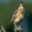
Label: bird